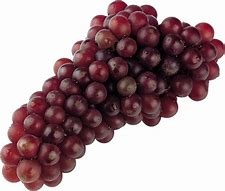
Label: grape